History of Estonia

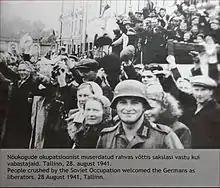
Tallinn, 28 August 1941

Estonia as a unified political entity first emerged after the Russian February Revolution of 1917. With the collapse of the Russian Empire in World War I, Russia's Provisional Government granted national autonomy to a unified Estonia in April. The Governorate of Estonia in the north (corresponding to the historic Danish Estonia) was united with the northern part of the Governorate of Livonia. Elections for a provisional parliament, "Maapäev", was organized, with the Menshevik and Bolshevik factions of the Russian Social Democratic Labour Party obtaining a part of the vote. On 5 November 1917, two days before the October Revolution in Saint Petersburg, Estonian Bolshevik leader Jaan Anvelt violently usurped power from the legally constituted Maapäev in a coup d'état, forcing the Maapäev underground.